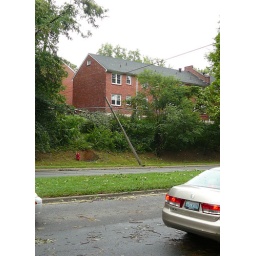
06-24-10 - Storm - Barracks - telephone pole knocked over